Bo-Dyn Bobsled Project

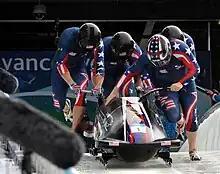
The American bobsled team pushing the "Night Train" sled in the 2010 Winter Olympics

Geoff Bodine was watching the 1992 Winter Olympics when he noticed the American team struggling in the bobsled event. At the time, the United States had not won an Olympic bobsled medal since 1956, and was using substandard sleds imported from Europe. Bodine was invited to Lake Placid to visit the team and take part in demonstration runs. Bodine stated afterwards, "When I heard that our athletes weren't using American-made bobsleds, that was unacceptable." Bodine stated about the project, "I'm glad we did it. No regrets. Not one regret. It's all about 'Made in the USA.' I'm a believer, I love our country . . . and the foundation of our country."